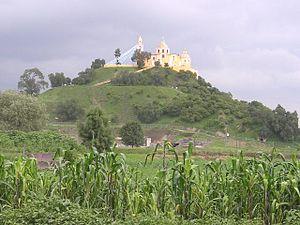
Cholula, officiellement Cholula de Rivadavia, est une ville mexicaine de l'État de Puebla, à une dizaine de kilomètres à l'ouest de Puebla, la ville capitale de l'Etat. Son nom vient de Cholōllān en langue nahuatl, qui peut signifier « le lieu où l'eau tombe » ou bien « lieu de la fuite ». Elle est connue pour sa Grande Pyramide et ses très nombreuses églises.